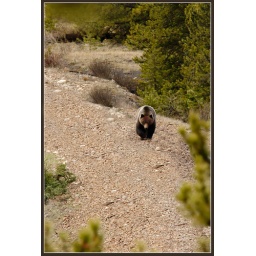
This was my first attempt at bear photography. This is a large male grizzley photographic near Lake Louise, Alberta.